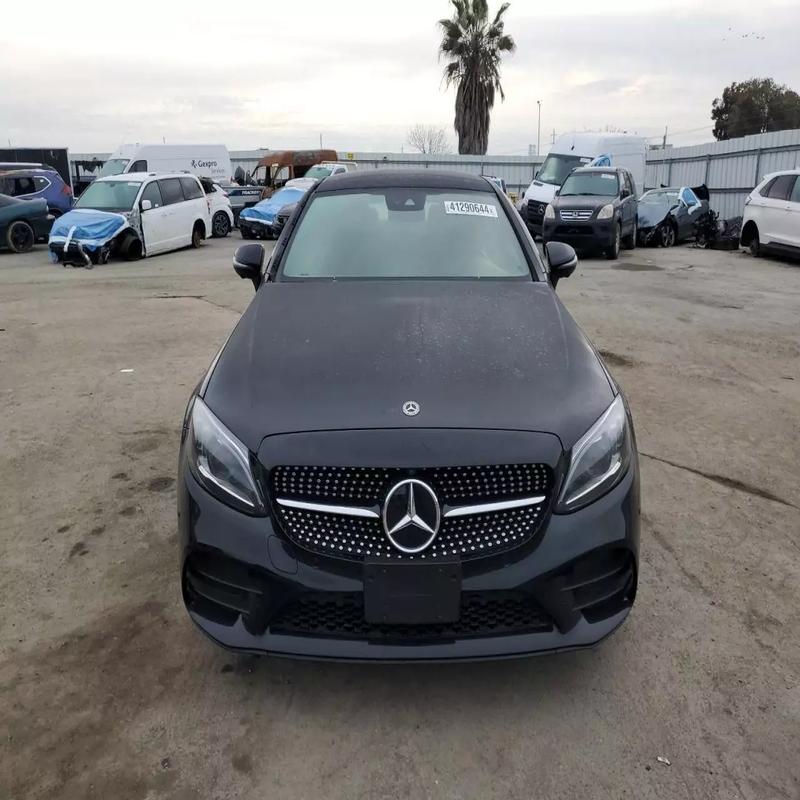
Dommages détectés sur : plaque d'immatriculation avant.
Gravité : majeur